Port of Southampton

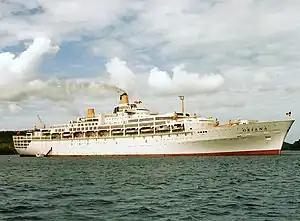
SS "Oriana"

At Southampton at the time, the ships affected included Cunard's "Queen Elizabeth 2" and the P&O vessels SS "Oriana" and SS "Canberra": all originally built as fast liners, they began to offer a growing variety of cruises. Through the 1990s cruising's growing popularity saw huge increases in ship size and numbers as well as terminal capacity, with Southampton becoming one of the busiest cruise ports in the world.